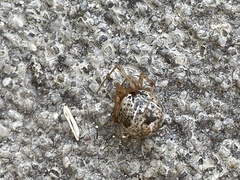
Species: Parasteatoda_tepidariorum